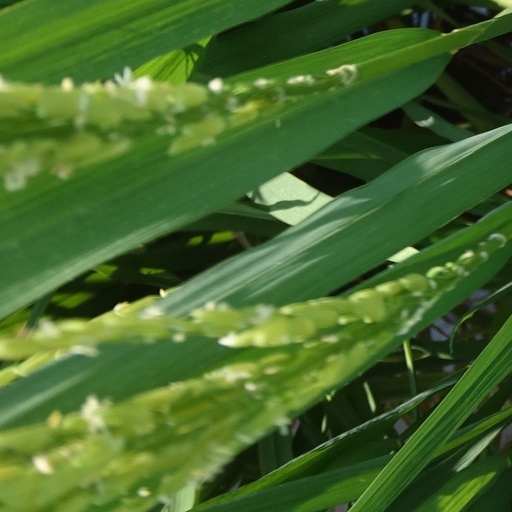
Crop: rice